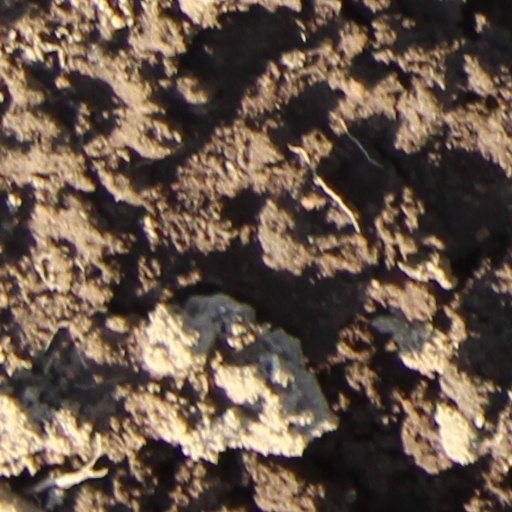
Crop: wheat